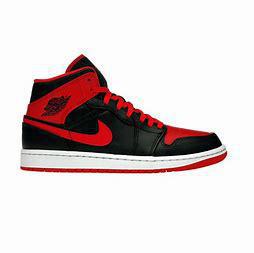
Brand: Jordan
Model: kg Air Jordan 1 Mid